Strong Motion

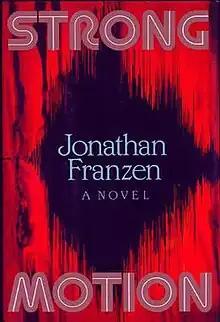
First edition cover

Strong Motion (1992) is the second novel by American author Jonathan Franzen.